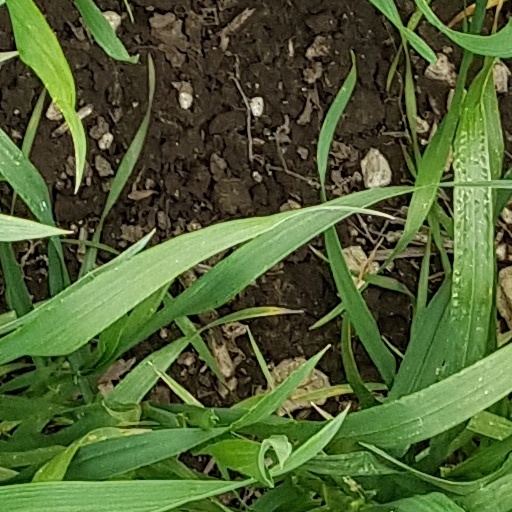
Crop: wheat